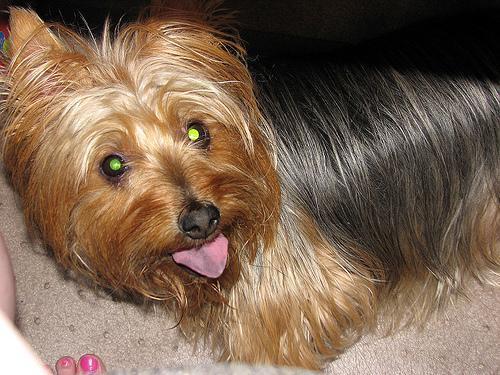
Australian_terrier